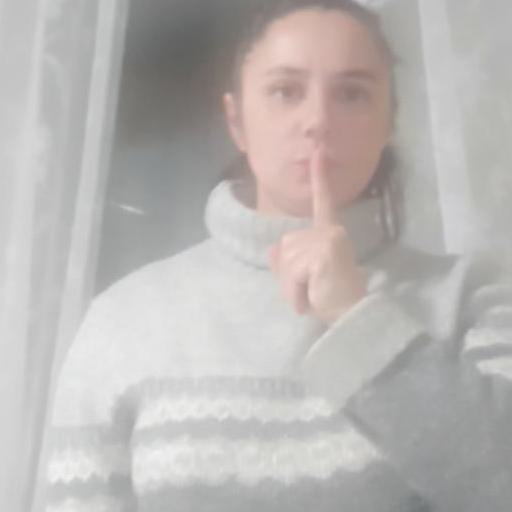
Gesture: mute